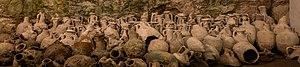
L'amphithéâtre de Pula ou colisée de Pula, est un amphithéâtre romain bien conservé, situé à Pula, en Istrie.